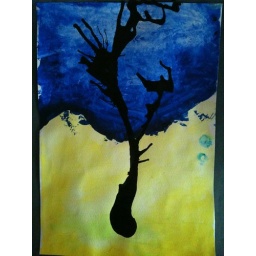
A tree (watercolour on paper and blown ink) by seven year old: